Ike Ekweremadu

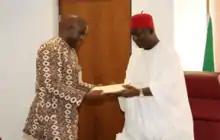
The Guardian and erstwhile Federal Commissioner of the Nigerian National Human Rights Commission [NHRC] Comrade Emmanuel Onwubiko advocacy visit to the Deputy Senate President Senator Ike Ekweremadu

On 12 April 2003, he was elected to the Nigerian Senate. In September 2003, as Vice Chairman of the senate committee on Information, Chief Ekweremadu stated that the senate would make a serious investigation into allegations of bribery leveled by Federal Capital Territory (FCT) minister Mallam Nasir el-Rufai.